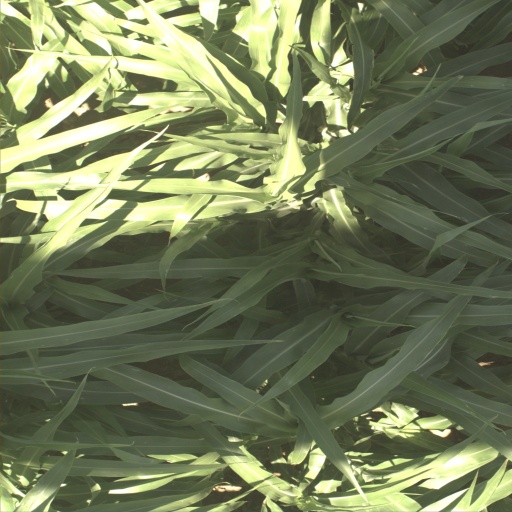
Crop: sorghum